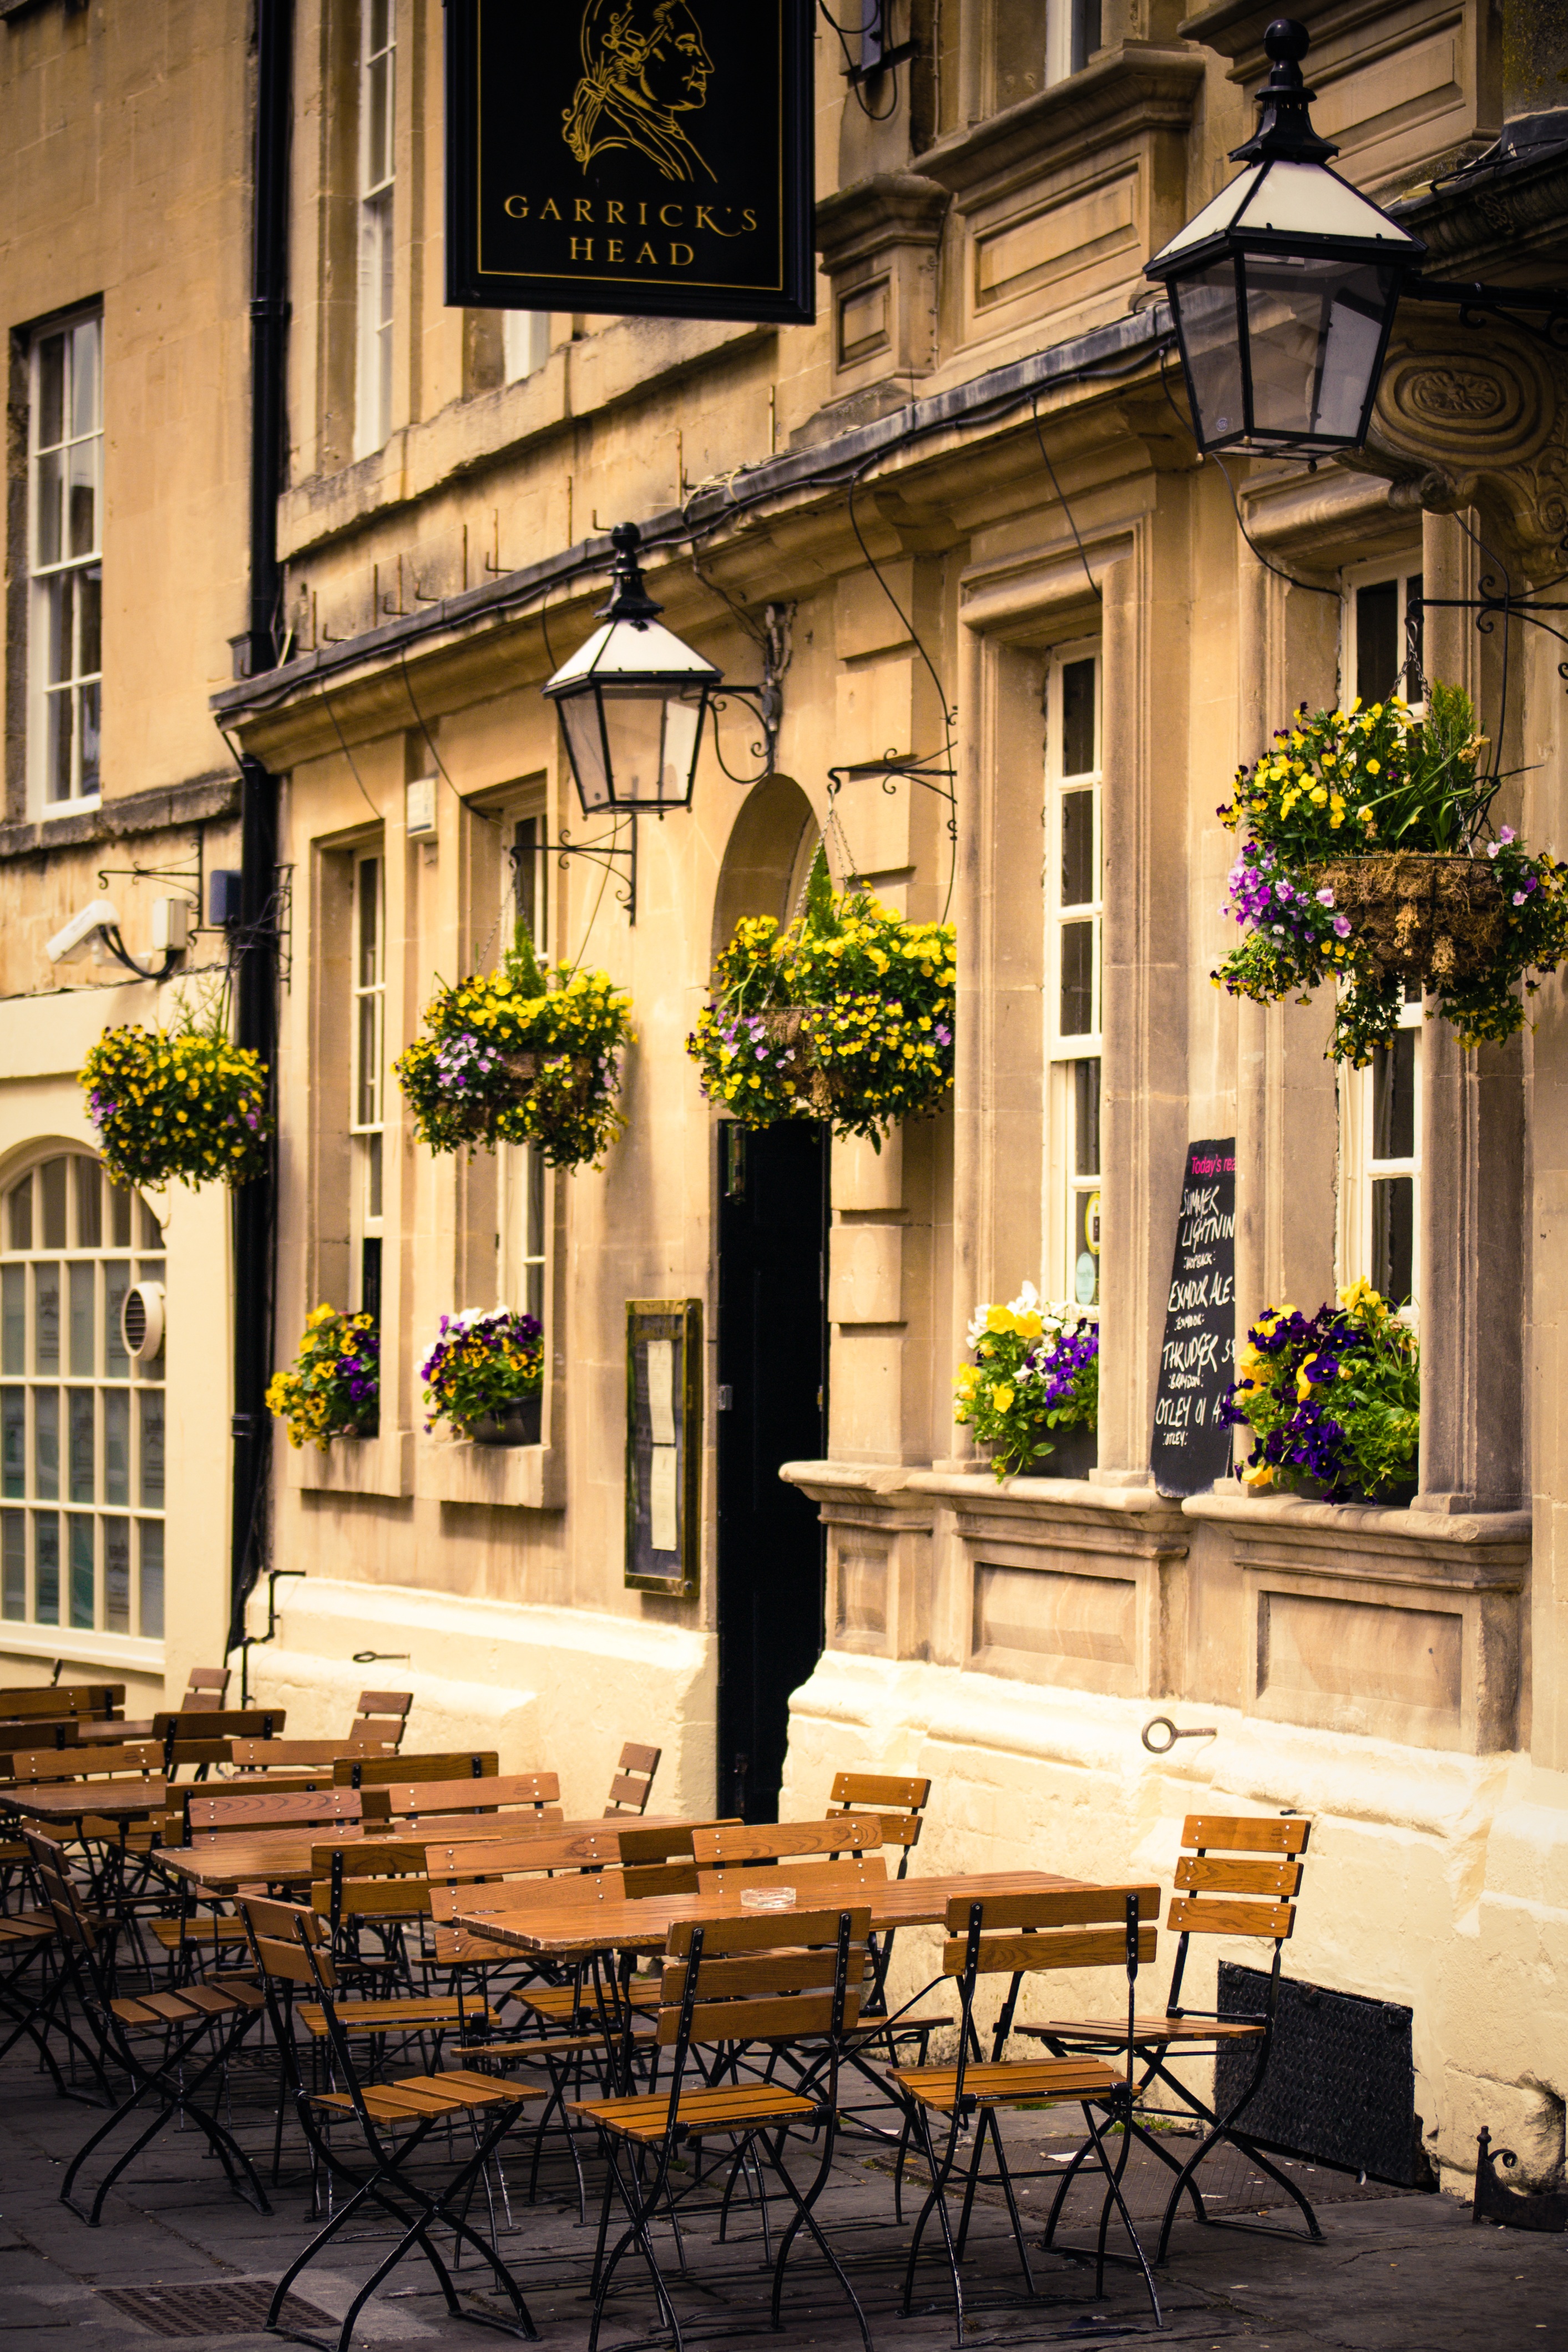
architecture, road, street, mansion, house, building, restaurant, old, city, home, travel, balcony, facade, exterior, historic, tourism, lighting, interior design, outdoors, uk, england, courtyard, british, english, britain, bath, historical, estate, pub, avon, somerset, urban area, garricks head, outdoor structure